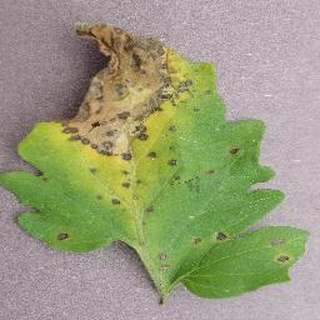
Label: tomato_septoria_leaf_spot